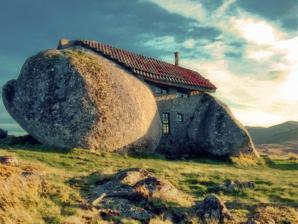
Building: Casa do Penedo
Country: Portugal
Year built: 1974
Architectural monument in Portugal Casa do Penedo, back view Casa do Penedo, front view Casa do Penedo, alternative back view Casa do Penedo ( Portuguese for Stone House or House of the Rock ) is an architectural monument located between Celorico de Basto and Fafe , in northern Portugal . It received its name because it was built from four large boulders that serve as the foundation, walls and ceiling of the house. History The house is located between the Marão mountain range, Senhora da Graça and the mountains of Sameiro ( Braga ) and Penha ( Guimarães ), at the intersection of the parishes of Várzea Cova and Moreira do Rei, in the so-called Serras de Fafe . Its construction began in 1972 and lasted about two years until its completion in 1974. The residence was initially used by the owners as a holiday destination. Today Casa do Penedo is a small museum of relics and photographs from the house's history. The building is located near a wind farm , although there is no electricity supply to the house itself. Due to its unusual design and integration into the surrounding nature, the building has become a growing tourist attraction. References